Saluki Stadium

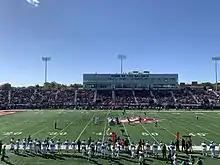
Saluki Stadium on October 16, 2021 vs North Dakota

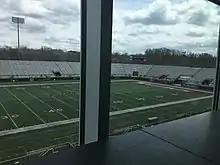
Saluki Stadium from the suites

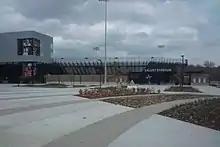
Saluki Stadium entrance

Saluki Stadium was constructed to replace McAndrew Stadium which was built in 1938 and stood as the main track and football stadium for 73 years. The new stadium was completed in August 2010 and followed shortly thereafter by McAndrew Stadium's demolition in February 2011.